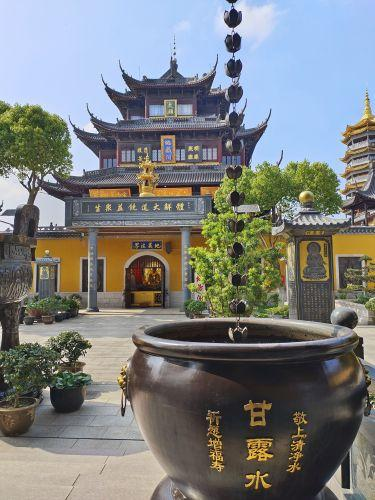
地标名称：小九华寺
所在城市：苏州市·吴江区